Himyar (horse)

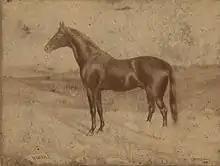
Portrait of Himyar by Harry Lyman (1888)

Himyar (1875 – December 30, 1905) was an American Thoroughbred racehorse and sire. Although successful as a racehorse he is most notable as the sire of 1898 Kentucky Derby winner Plaudit and Domino, the grandsire of Colin and Peter Pan. Himyar lived to be thirty years old, outliving both Domino and his famous grandson Commando, who both died young.